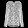
Label: Shirt